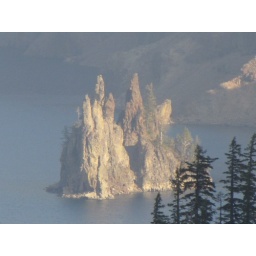
floating island in crater lake looks like a ship